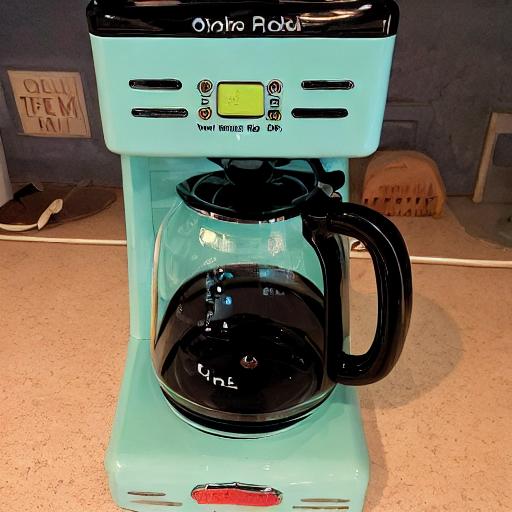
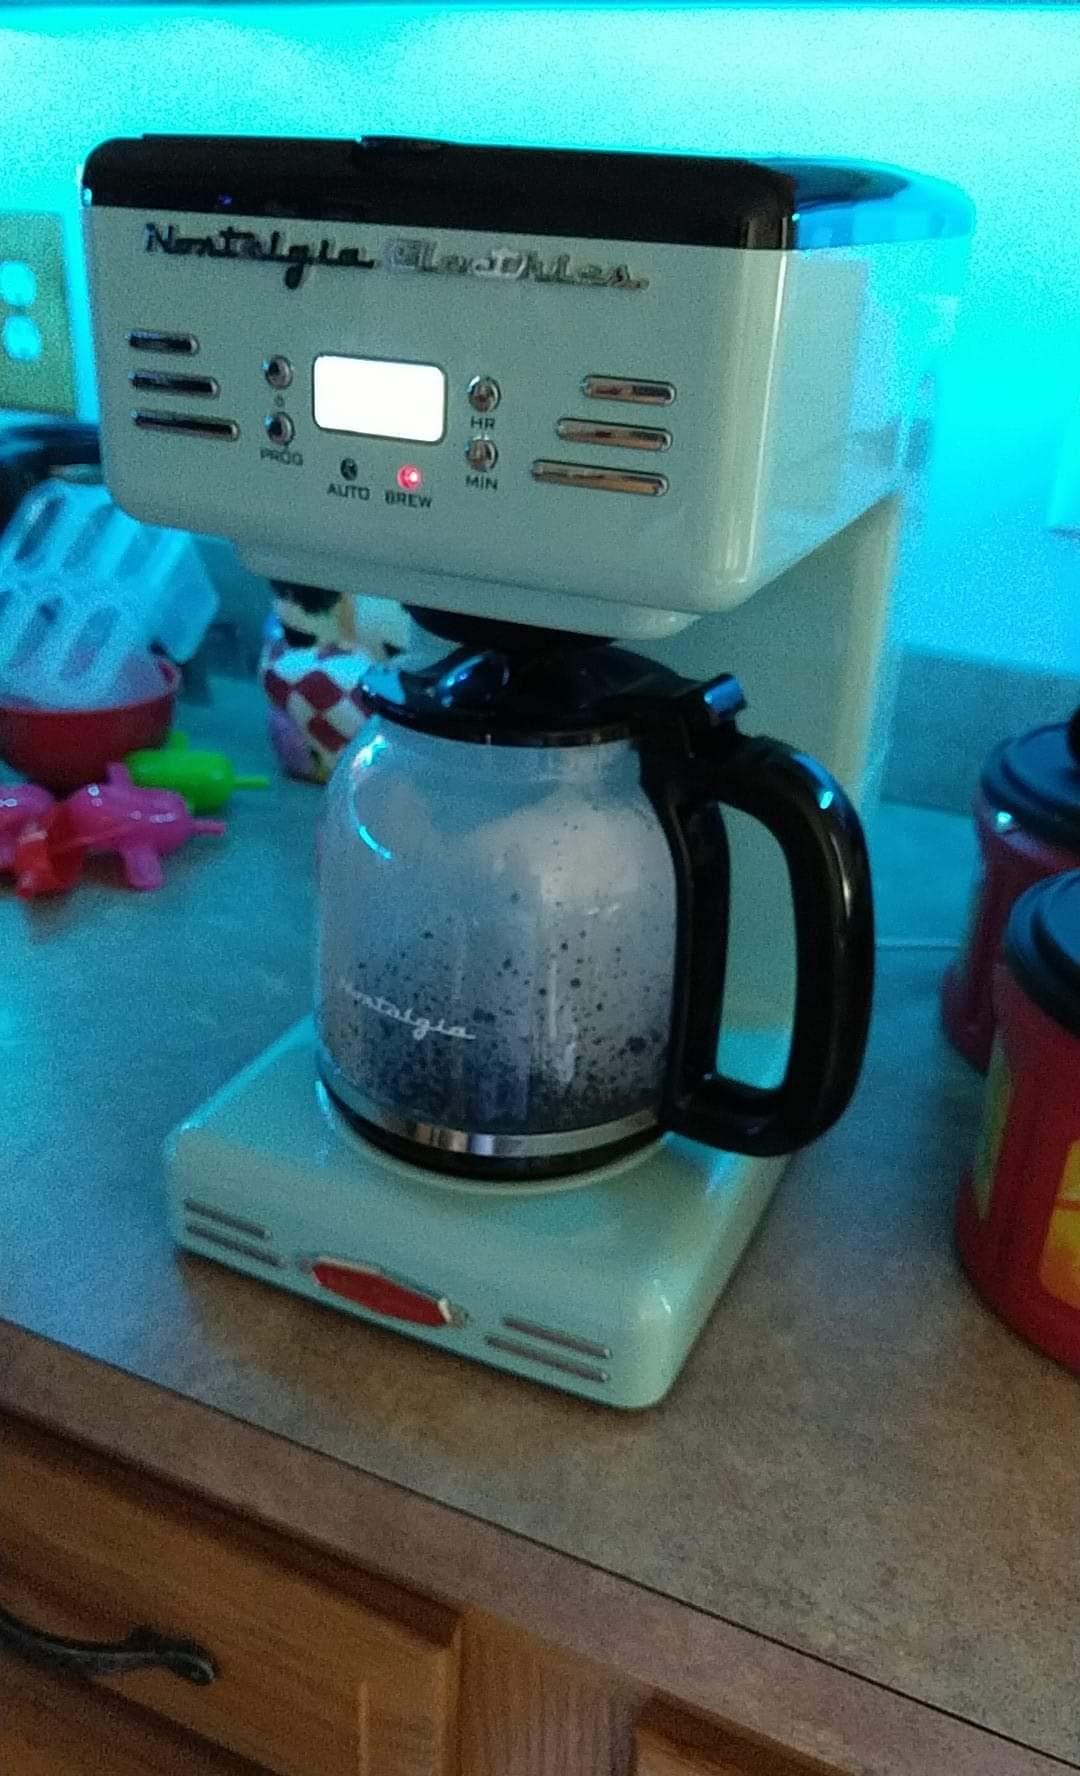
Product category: items_tea
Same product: no